Preparing for a Fancy Dress Ball

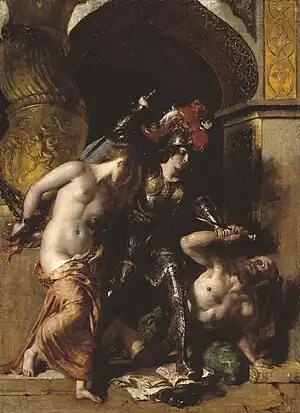
Woman in armour attacks a topless man with a knife, next to a topless woman chained to a wall

William Etty, the son of a York baker and miller, began as an apprentice printer in Hull. On completing his seven-year apprenticeship he moved to London at the age of 18, with the intention of becoming a history painter in the tradition of the Old Masters. Strongly influenced by the works of Titian and Rubens, he submitted paintings to the Royal Academy of Arts and the British Institution, all of which were either rejected or received scant attention when exhibited.